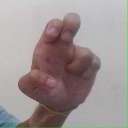
अक्षर: अ